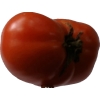
Label: tomato